Tapio Lehtinen

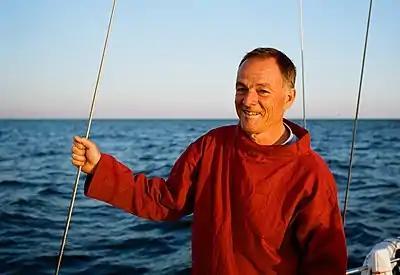
Tapio Lehtinen on his yacht "Galiana" in the summer 2020.

Tapio Lehtinen (born 19 January 1958) is a Finnish Industrial engineer, a former commodore of the Helsingfors Segelsällskap and one of the most prominent Finnish single-handed sailors. He participated in the 2018 Golden Globe Race and sailed solo, without stops, around the world. He was placed fifth in the race.